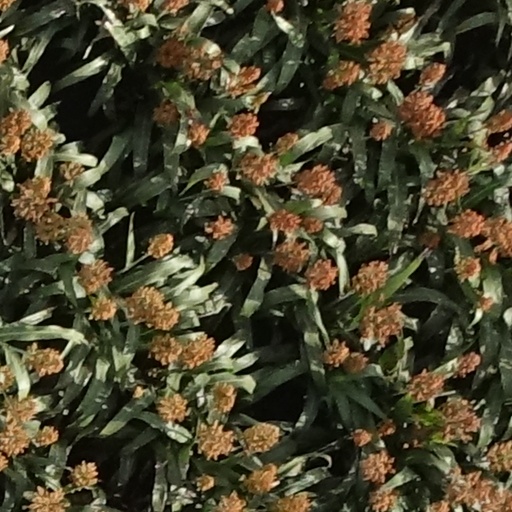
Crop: sorghum